Caledonian Maritime Assets

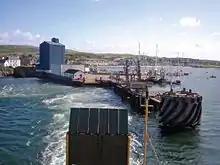
Port Ellen pier on Islay was officially opened by CMAL in August 2012

CMAL is Harbour Authority at 24 locations across Scotland and owns the associated port infrastructure and properties at each of these locations. Additionally, CMAL owns and leases a number of properties at various locations associated with the delivery of Clyde and Hebrides Ferry Services.